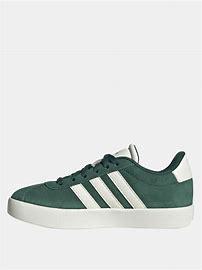
Brand: Adidas
Model: VL Court 3